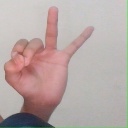
अक्षर: ण